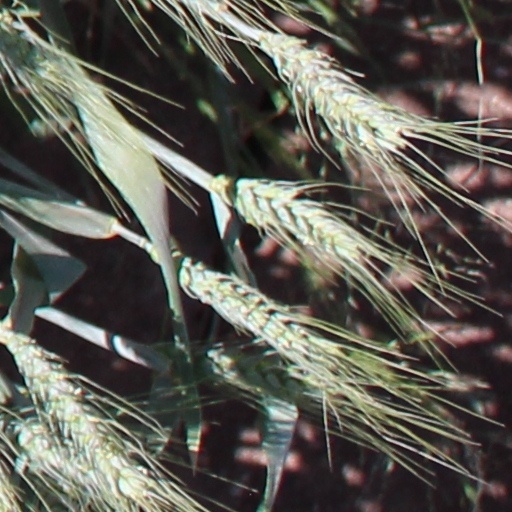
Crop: wheat